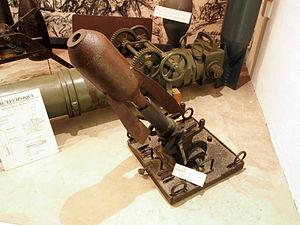
Le crapouillot désigne, dans le vocabulaire des soldats français de la Première Guerre mondiale, un mortier de tranchée français et par extension ses munitions, les torpilles d'artillerie. Ce terme signifie littéralement « petit crapaud », crapaud désignant l'affût d'un mortier. Le servant de ces pièces est appelé un crapouilloteur.
L'artillerie française pendant la Première Guerre mondiale prend au cours de ce conflit un rôle essentiel au sein de l'Armée de terre française. Si au début elle est composée essentiellement d'une artillerie légère de campagne, avec une fonction d'appui auprès de l'infanterie, la stabilisation du front et la transformation du conflit en une vaste guerre de tranchées obligent cette arme à muter et à prendre un rôle de premier plan.